Philadelphia metropolitan area

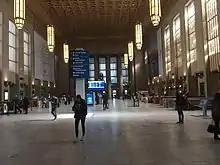
The grand concourse at Philadelphia's 30th Street Station, which serves Amtrak, SEPTA Regional Rail, and NJ Transit's Atlantic City Line

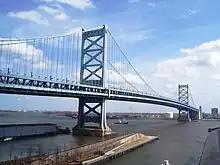
Benjamin Franklin Bridge, connecting Philadelphia in the west with Camden, New Jersey in the east

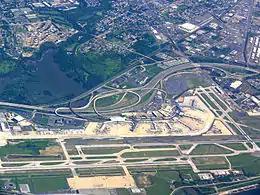
Philadelphia International Airport

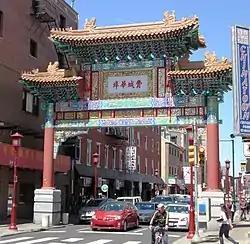
Philadelphia's Chinatown, home to many Chinese and Vietnamese restaurants

The Cape May–Lewes Ferry crosses the mouth of the Delaware Bay between Cape May County, New Jersey and Sussex County, Delaware; US 9 uses this ferry.